Bereshit (parashah)

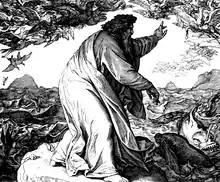
"The Fifth Day of Creation" (woodcut by Julius Schnorr von Carolsfeld from the 1860 "Die Bibel in Bildern")

Rabbi Judah ben Pazi noted that a similar word appears in both Genesis 1:6—where , "rakiya" is translated as "firmament"—and Exodus 39:3—where , "vayraku" is translated as "and they flattened." He thus deduced from the usage in Exodus 39:3 that Genesis 1:6 taught that on the second day of creation, God spread the heavens flat like a cloth. Or Rabbi Judah the son of Rabbi Simon deduced from Exodus 39:3 that Genesis 1:6 meant "let a lining be made for the firmament."